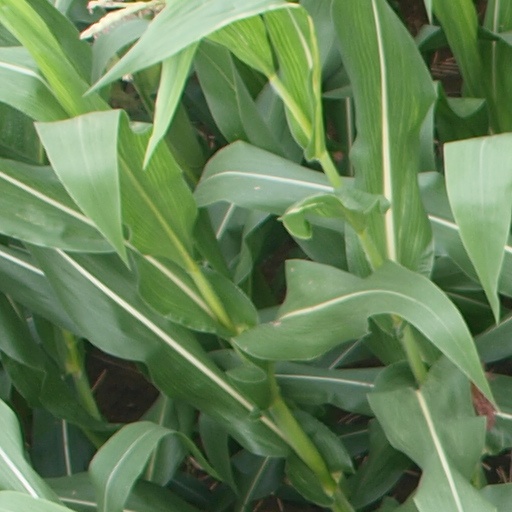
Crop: maize; corn